Describe the emotion expressed in this image:  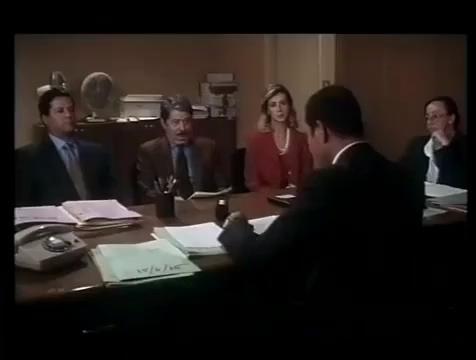
This person displays Suffering, valence and arousal with moderate intensity.